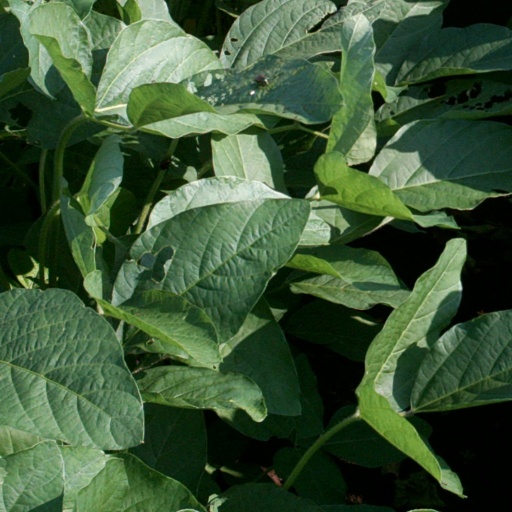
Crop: soybean